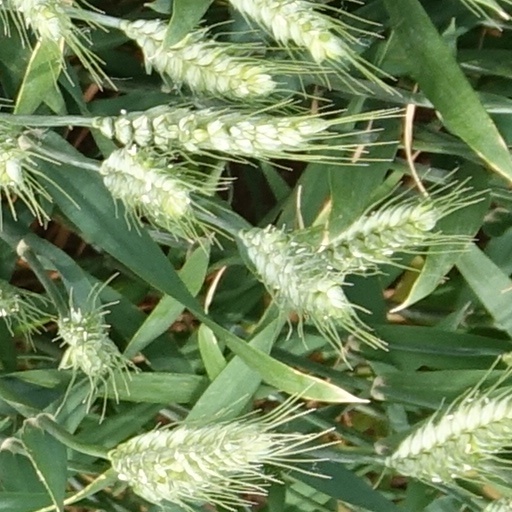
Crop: wheat